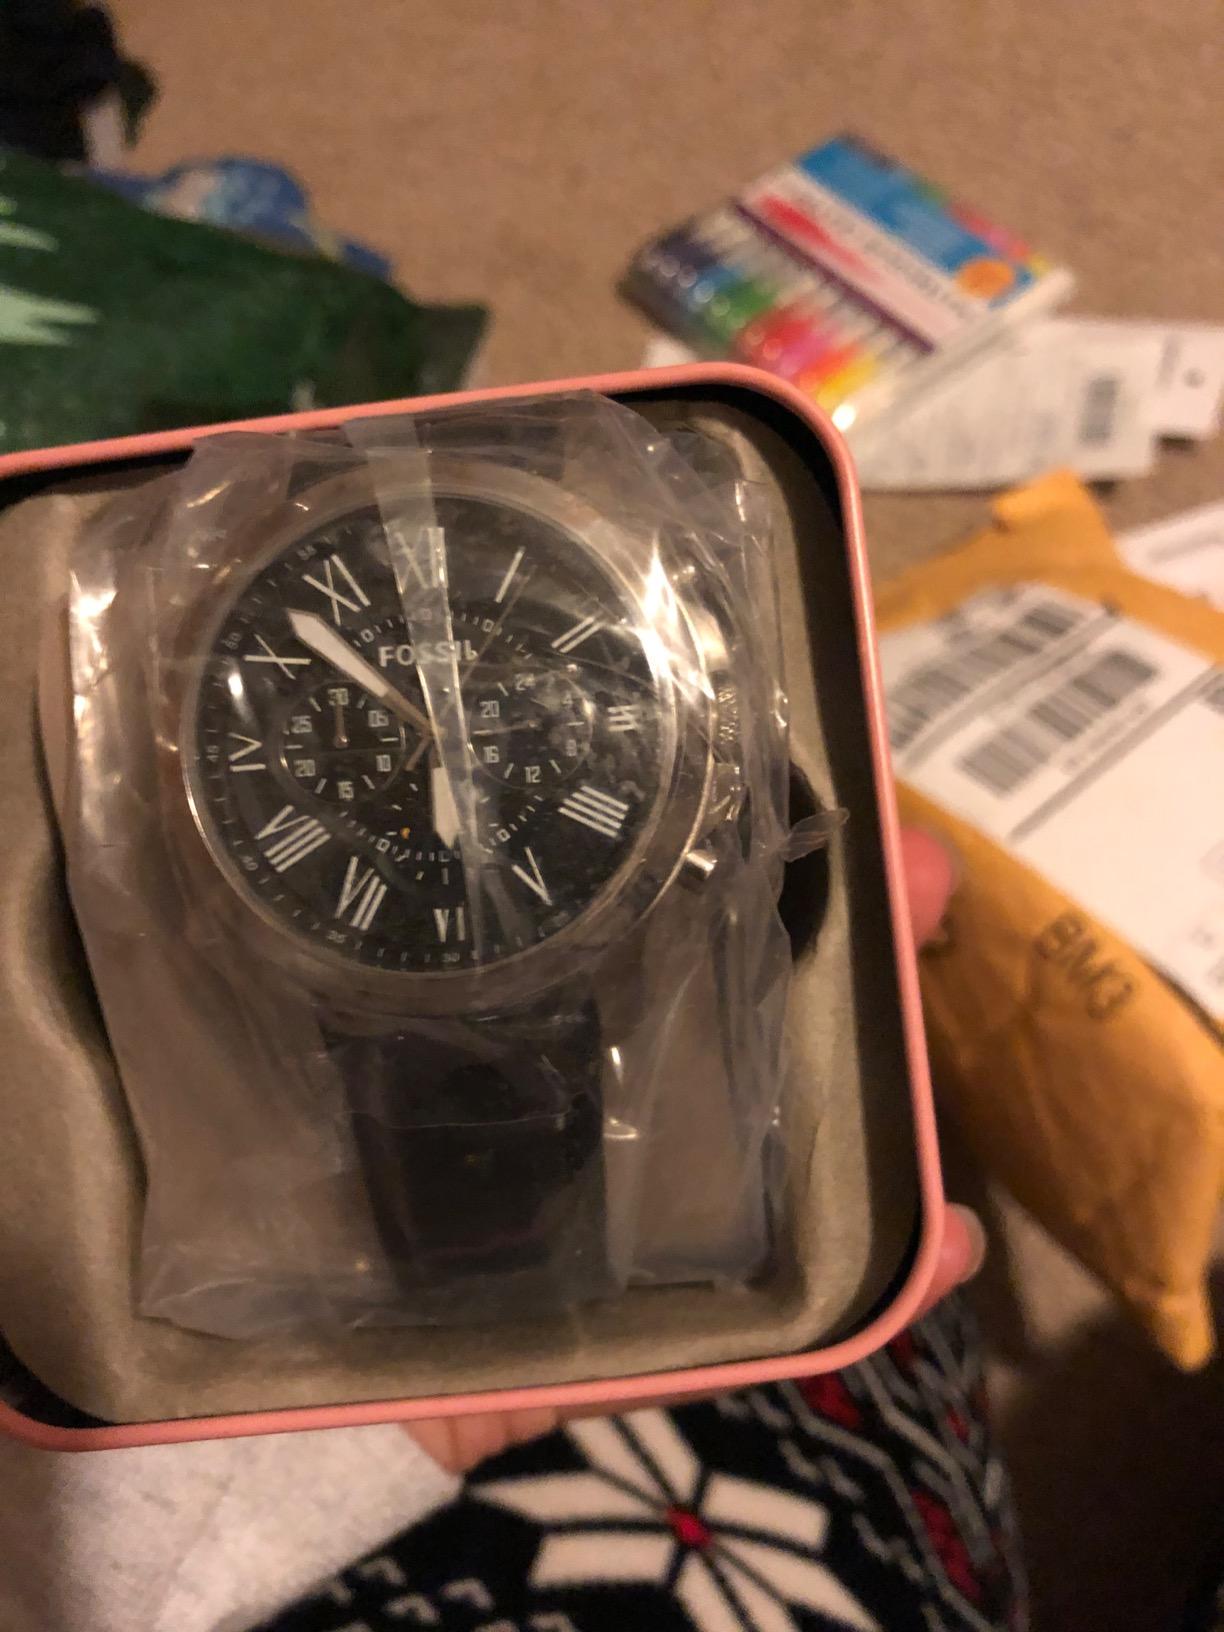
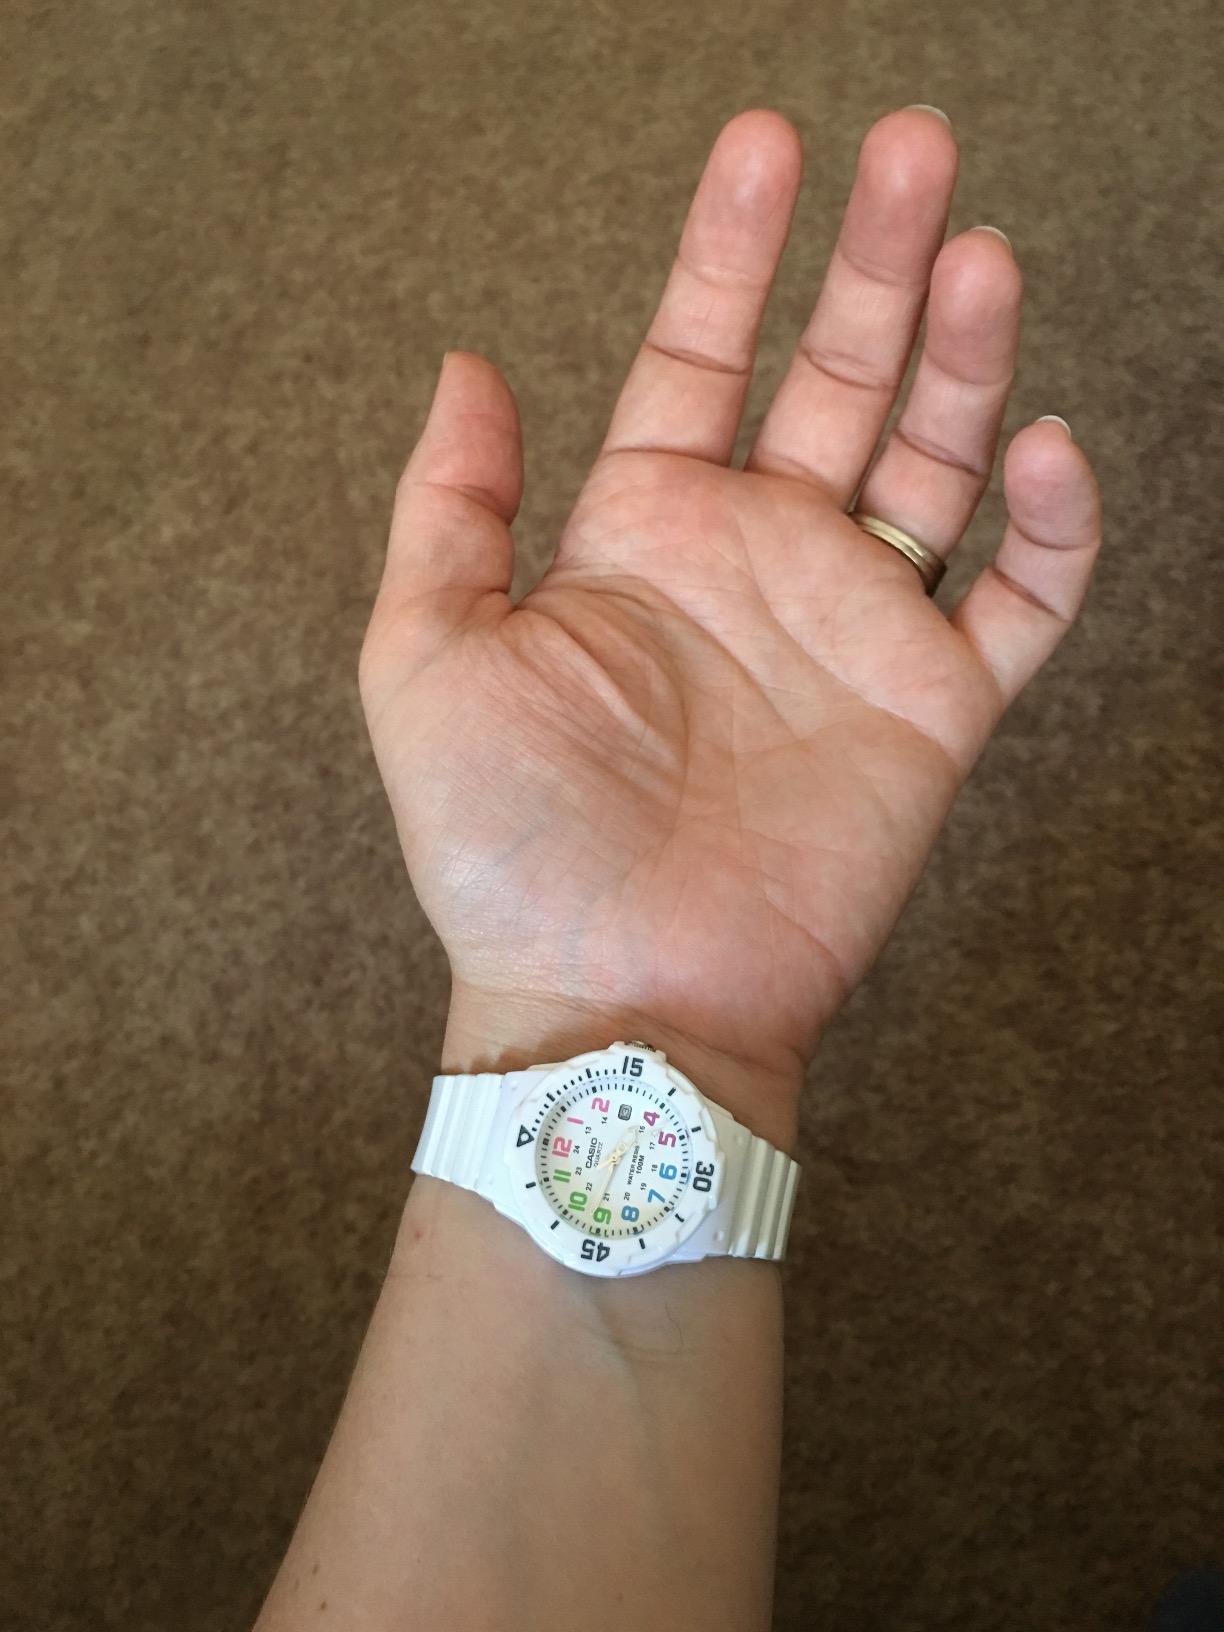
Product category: accessories_watch
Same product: no